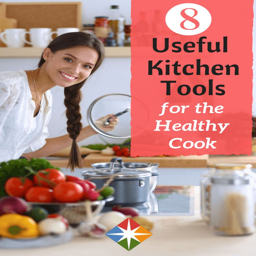
who says preparing healthy foods has to be a hassle ? dive into this handy guide to useful kitchen tools , and your next recipe will be a breeze !